The Blue Guitar

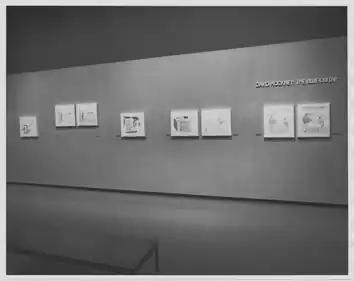

Editioning by Richard Spare and Dany Levy in London, who had first choice of the images, with Jennifer Melby and Prawatt Laucharoen editioning in New York. Each image is handprinted from two copper plates and inked by hand from a selection of five colours, red, yellow, blue, green and black.